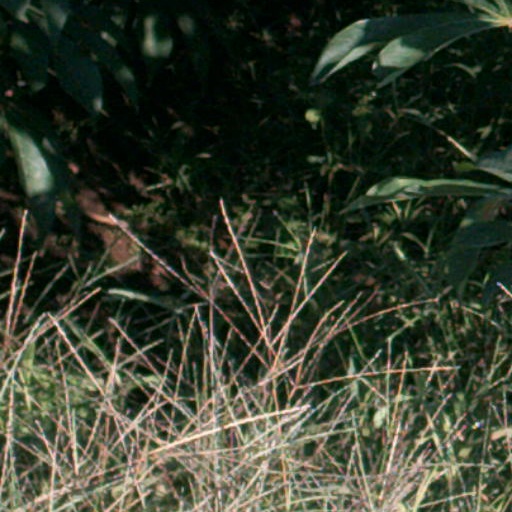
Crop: cassava